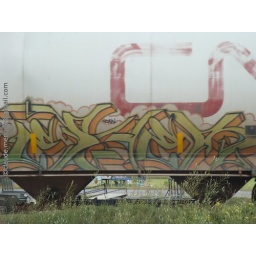
seen in northern Ontario. Sorry it's a bit cut off - I was in a car and the train was moving...